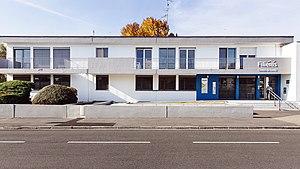
Centre de santé Filieris de Wittenheim en Alsace
La Caisse autonome nationale de la sécurité sociale dans les mines est l’organisme qui a pour mission de gérer le régime spécial de sécurité sociale dans les mines. Ce régime comporte trois branches. Avec son offre de santé Filieris, la CANSSM est aujourd’hui centrée sur la gestion d’un important dispositif de soins ouvert à toute la population quel que soit son régime de sécurité sociale.